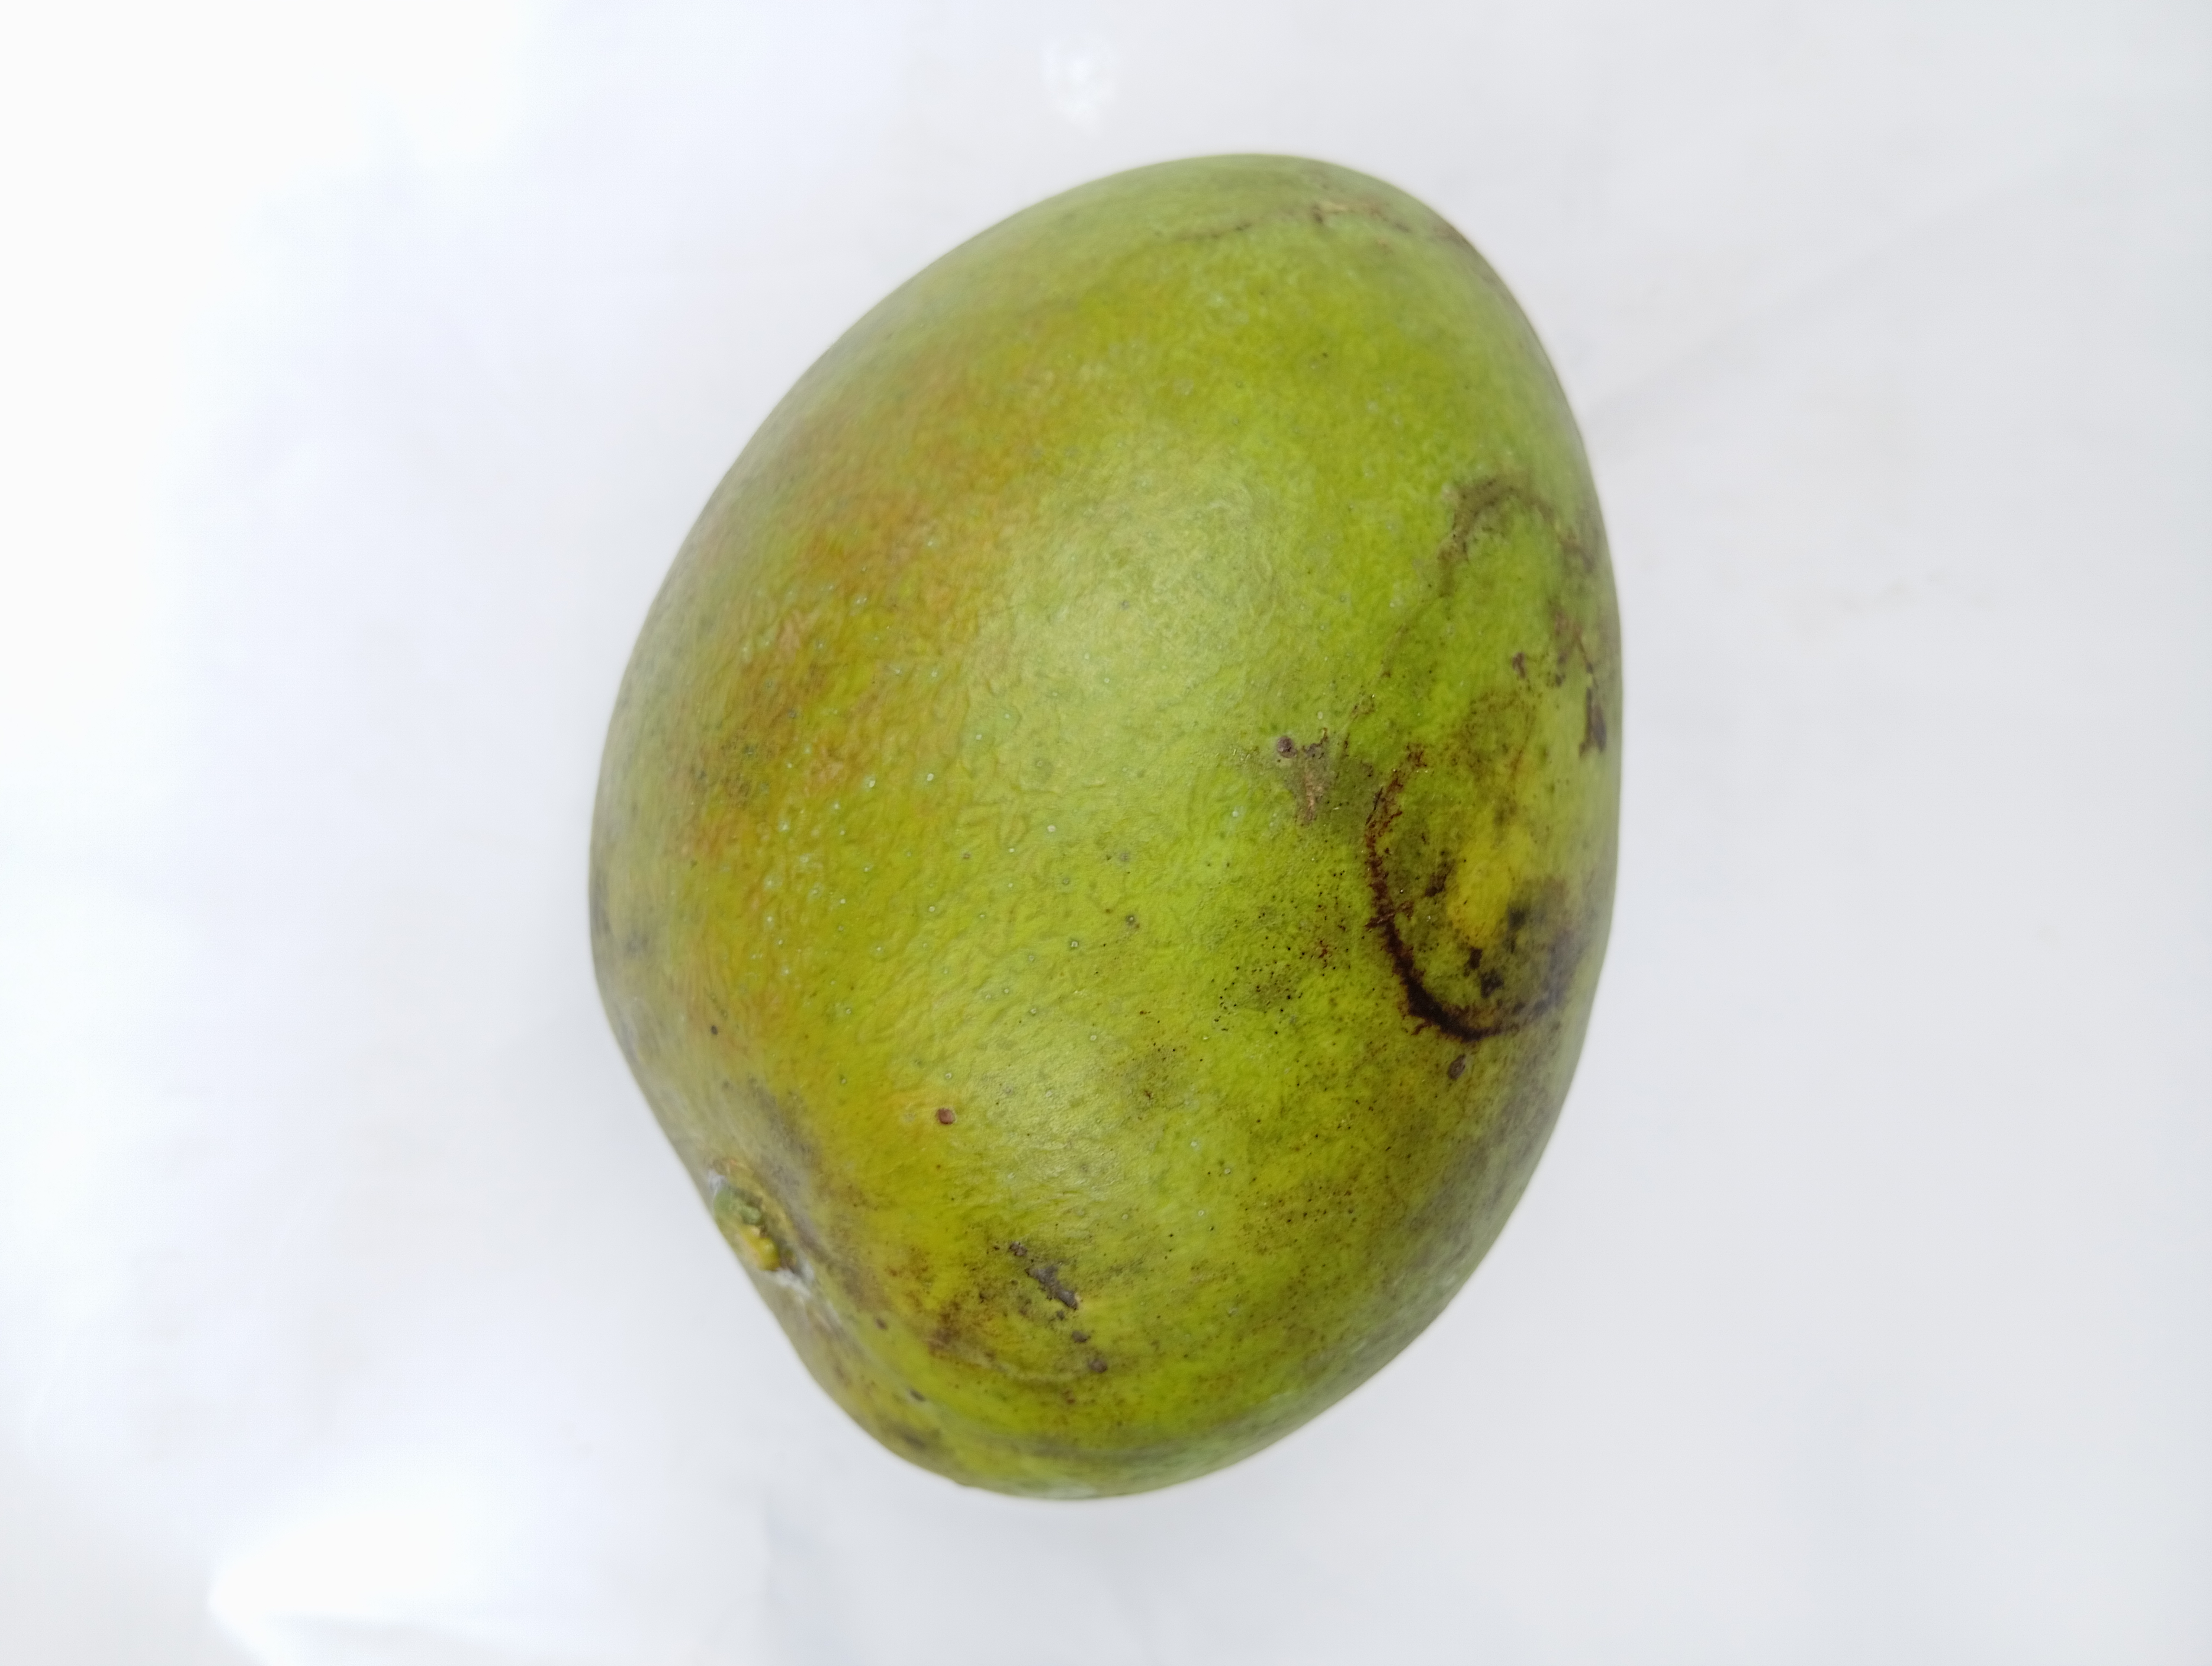
Mango variety: Harivanga